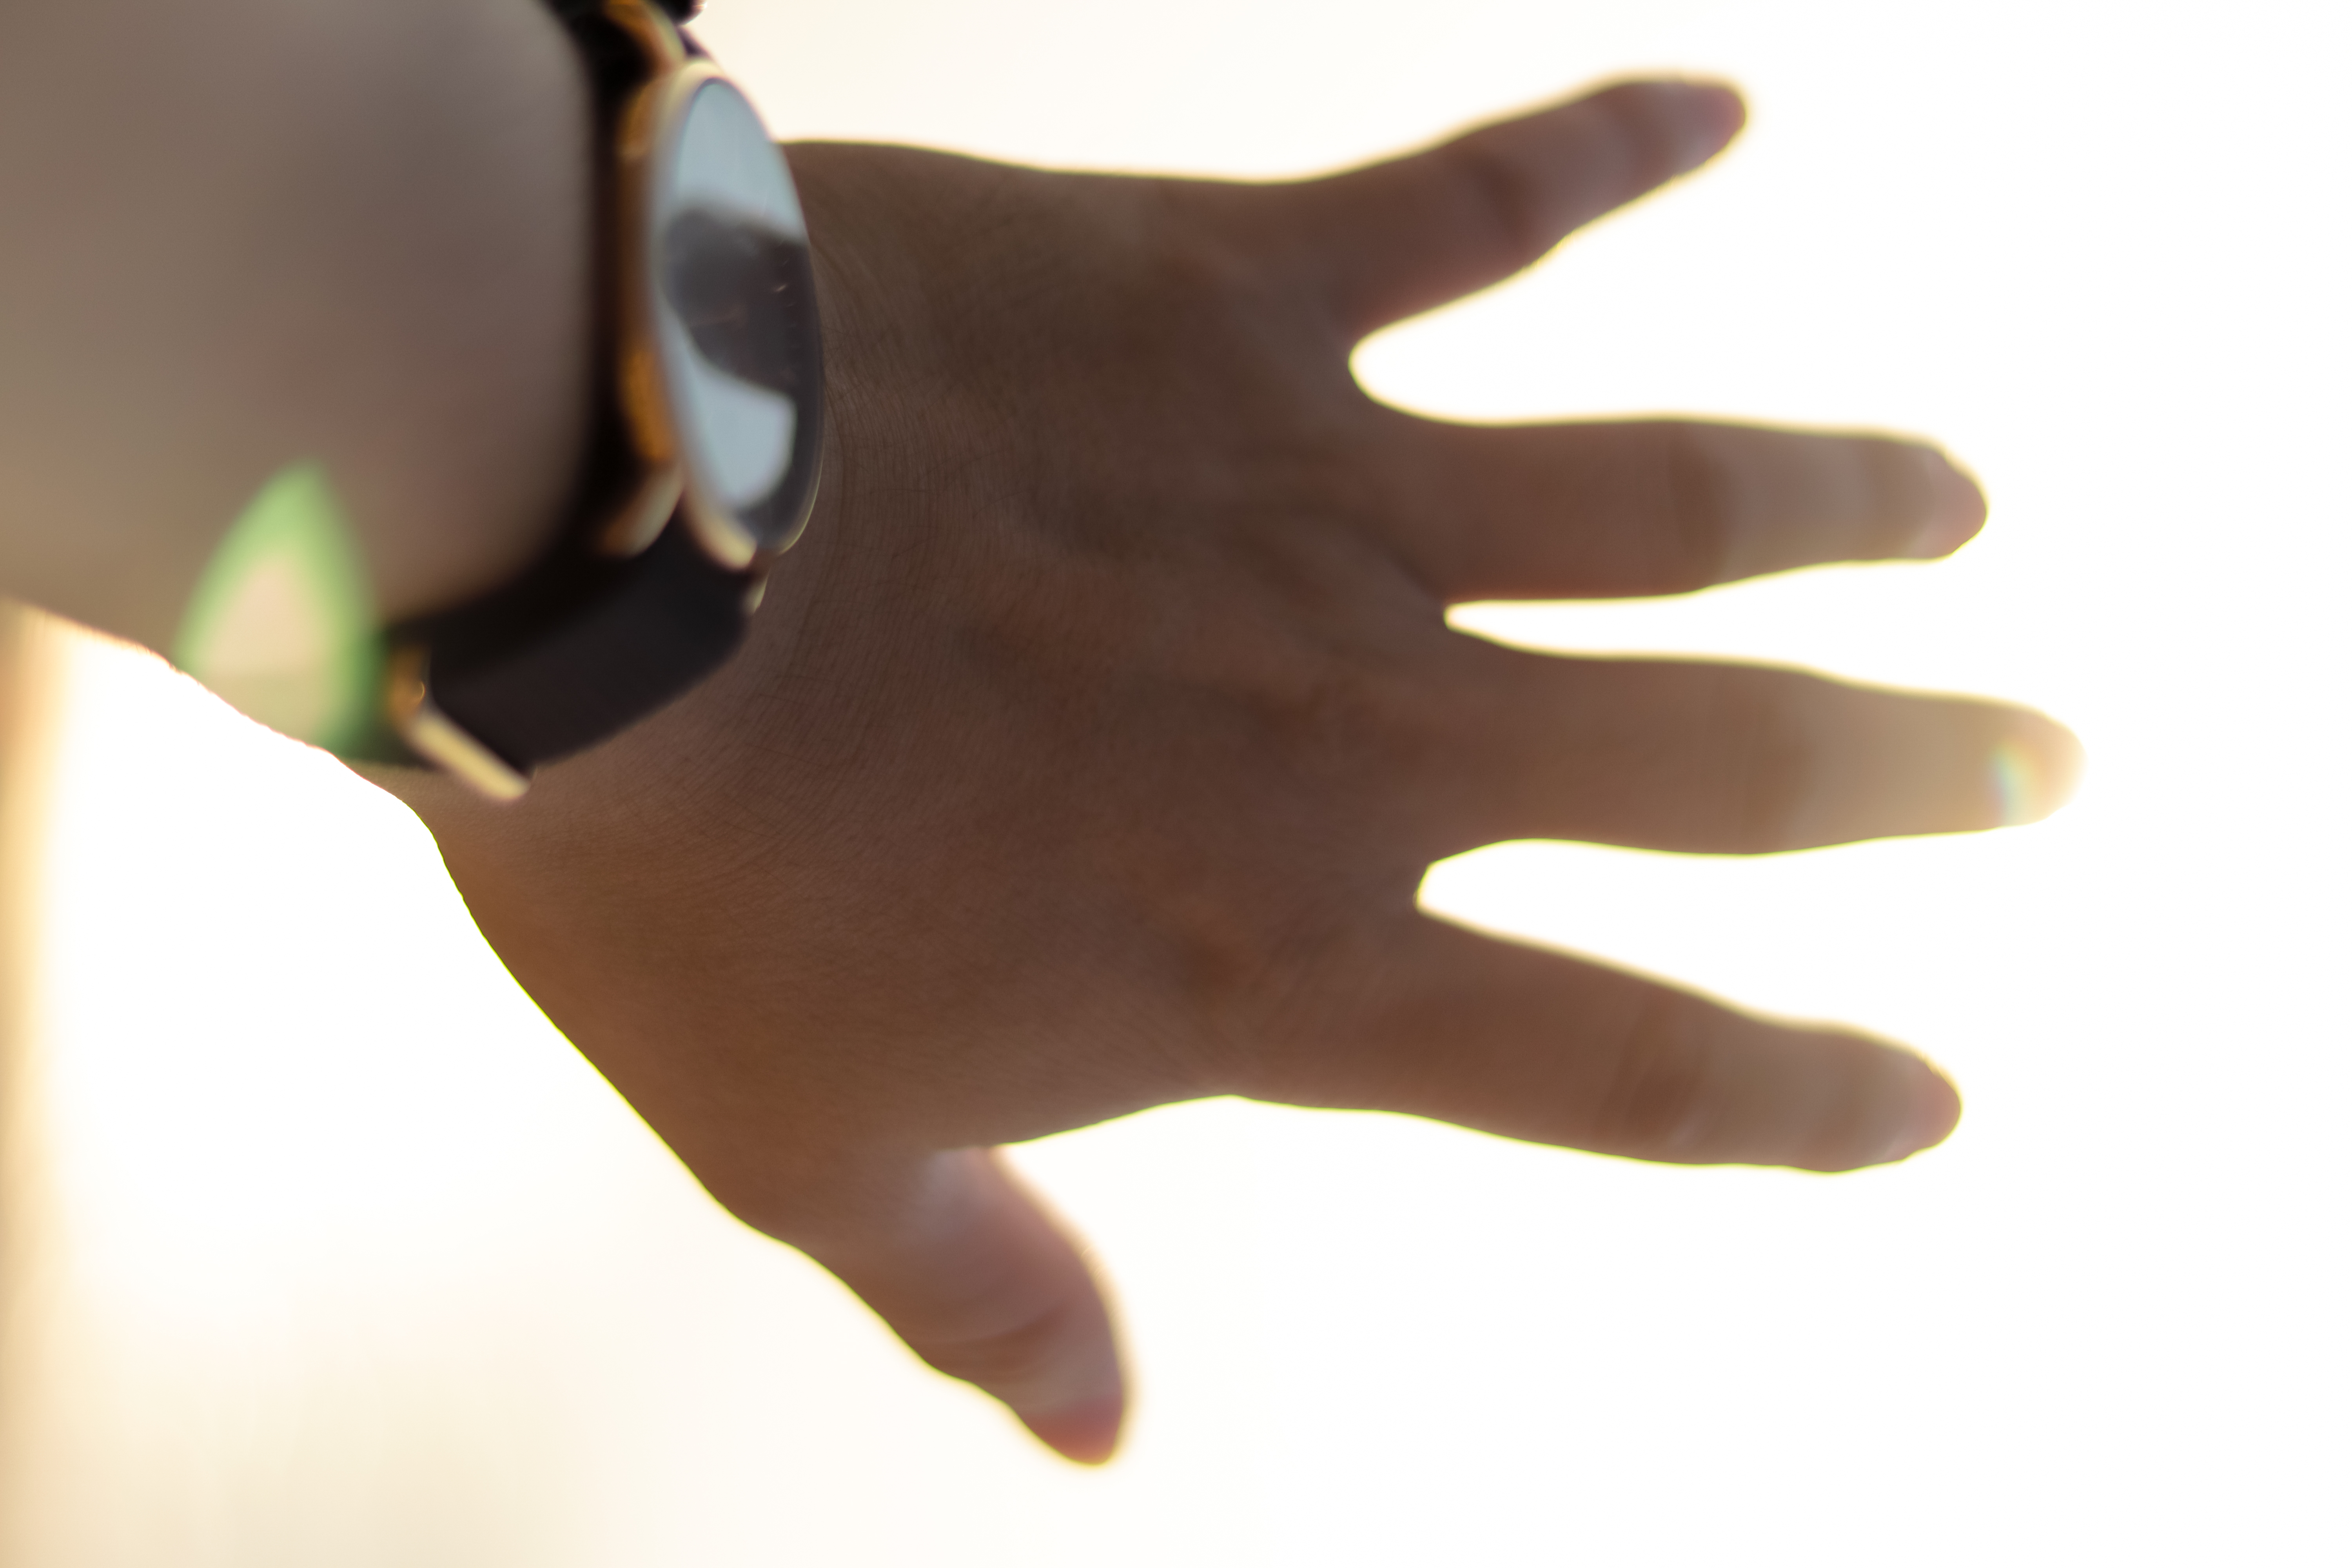
hand, sky, light, finger, personal protective equipment, nail, glove, wrist, gesture, thumb, photography, fashion accessory